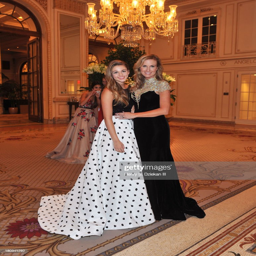
actors attend an evening by fashion show after party during spring .